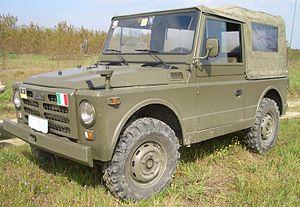
Le Renault TRM 500 ou Saviem TRM 500 est un véhicule léger tout terrain à quatre roues motrices proposé par Renault en mars 1978 pour répondre à l'appel d'offres lancé par l'armée française pour assurer le remplacement des très anciennes Jeep Willys dont l'armée française avait récupéré après la libération des surplus américains.